Lafora disease

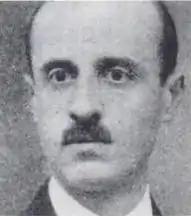
Gonzalo Rodríguez Lafora, discoverer of the disease

The disease is named after Gonzalo Rodríguez Lafora (1886–1971), a Spanish neuropathologist who first recognized small inclusion bodies in Lafora patients in the early to mid 1900s.